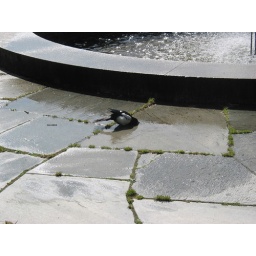
I found this bird drinking water sprinkled from the fountain in a cute way